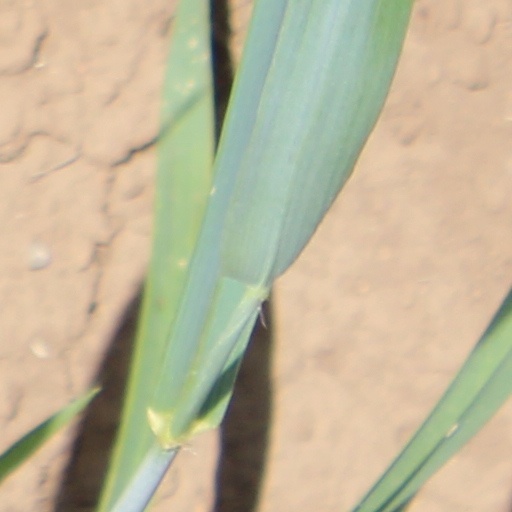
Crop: wheat